Bắc Hà dog

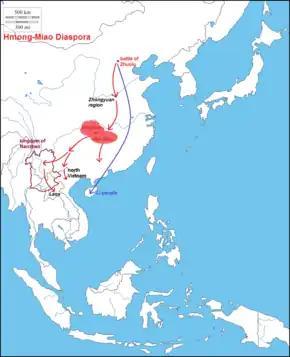

While much of the Bắc Hà dog's history is speculative, they are thought to be descended from heavier-coated mountain dogs of southern China who accompanied the Hmong in their migration to Vietnam. Hmong traditions reports that the Hmong people themselves originated near the Yellow River region of China. The Hmong people were subjected to persecution and genocide by the Qing dynasty in the eighteenth and nineteenth centuries, and many fled to the mountains of northern Vietnam.